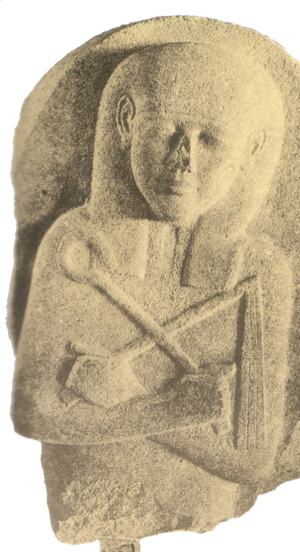
Le prince Khâemouaset est un des fils de Ramsès III et de la grande épouse royale Iset.